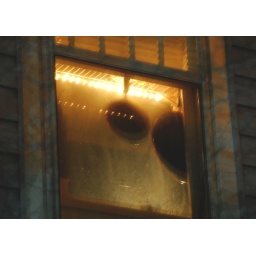
pots hanging in the kitchen window